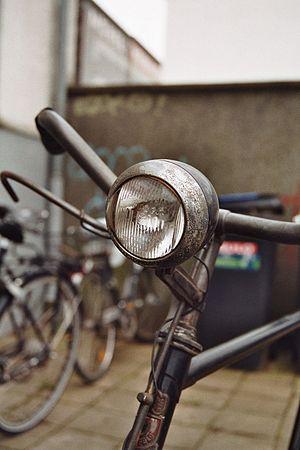
Une phare de bicyclette de Bosch (Allemagne) des anées 1950 Português: Um farol de bicicleta da Bosch (Alemanha) das anos 1950